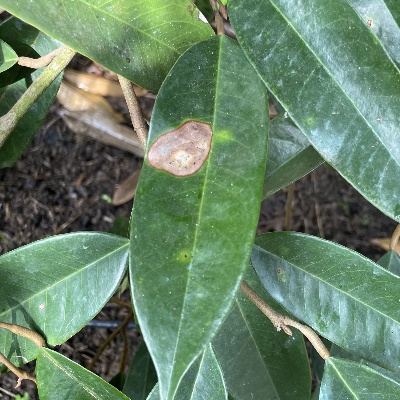
Label: Leaf_Phomopsis